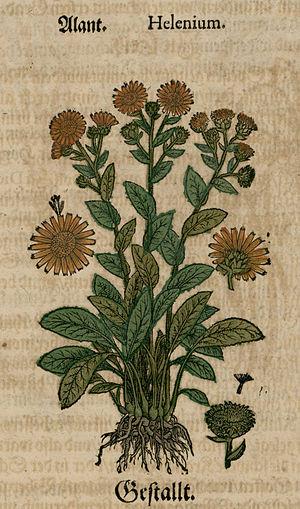
Représentation de la Grande Aunée (Inula helenium).
La Grande Aunée est une grande plante d'origine asiatique, naturalisée depuis longtemps en Europe, où on l'a utilisée pour ses vertus médicinales. Elle appartient au genre Inula et à la famille des Asteraceae. Dans cette vaste famille, les Inules se rapprochent des marguerites, avec deux types de fleurons : à la périphérie des fleurons ligulés, au centre, des fleurons tubulés. Les fleurons périphériques du genre Inula sont femelles, tandis que les fleurons du disque sont hermaphrodites.